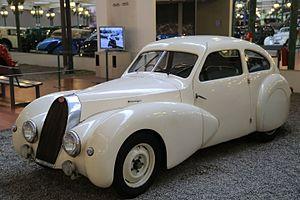
La Bugatti Type 73 est une voiture de sport de luxe de 1947, du constructeur automobile Bugatti, ultime création d'Ettore Bugatti au moment de sa disparition, dont il n'existe à ce jour qu'un exemplaire + deux modèles de course reconstitués des années 1960. Elle est classée véhicules automobiles protégés au titre des monuments historiques français depuis 1978, avec 430 modèles de la Collection Schlumpf de la cité de l'automobile de Mulhouse.
Cette liste présente les véhicules automobiles protégés au titre des monuments historiques en France.